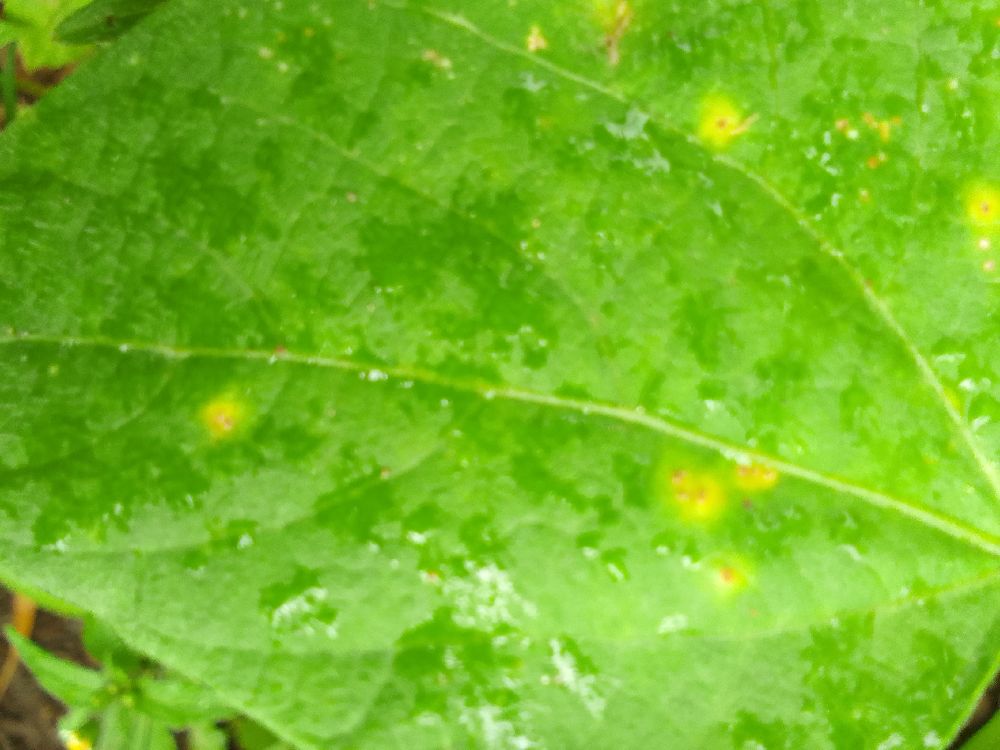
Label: rust